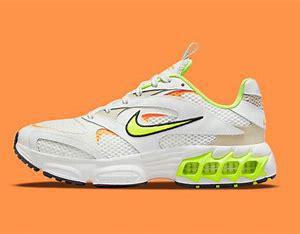
Brand: Nike
Model: Zoom Air Fire